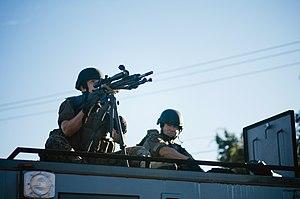
Les manifestations de Ferguson sont un ensemble de manifestations pacifiques, mais aussi, d'émeutes et de pillages qui ont eu lieu dans la ville de Ferguson, dans l'État du Missouri, aux États-Unis, à la suite de l'affaire Michael Brown. Dans cette affaire qui s'est déroulé à Ferguson, le 9 août 2014, un policier blanc, Darren Wilson, a tiré plusieurs fois sur un homme noir de 18 ans, Michael Brown, qui selon le témoignage de deux ouvriers travaillant sur place, s'enfuyait les bras levés. Les manifestations se sont également étendues à d'autres villes comme Los Angeles ou New York.